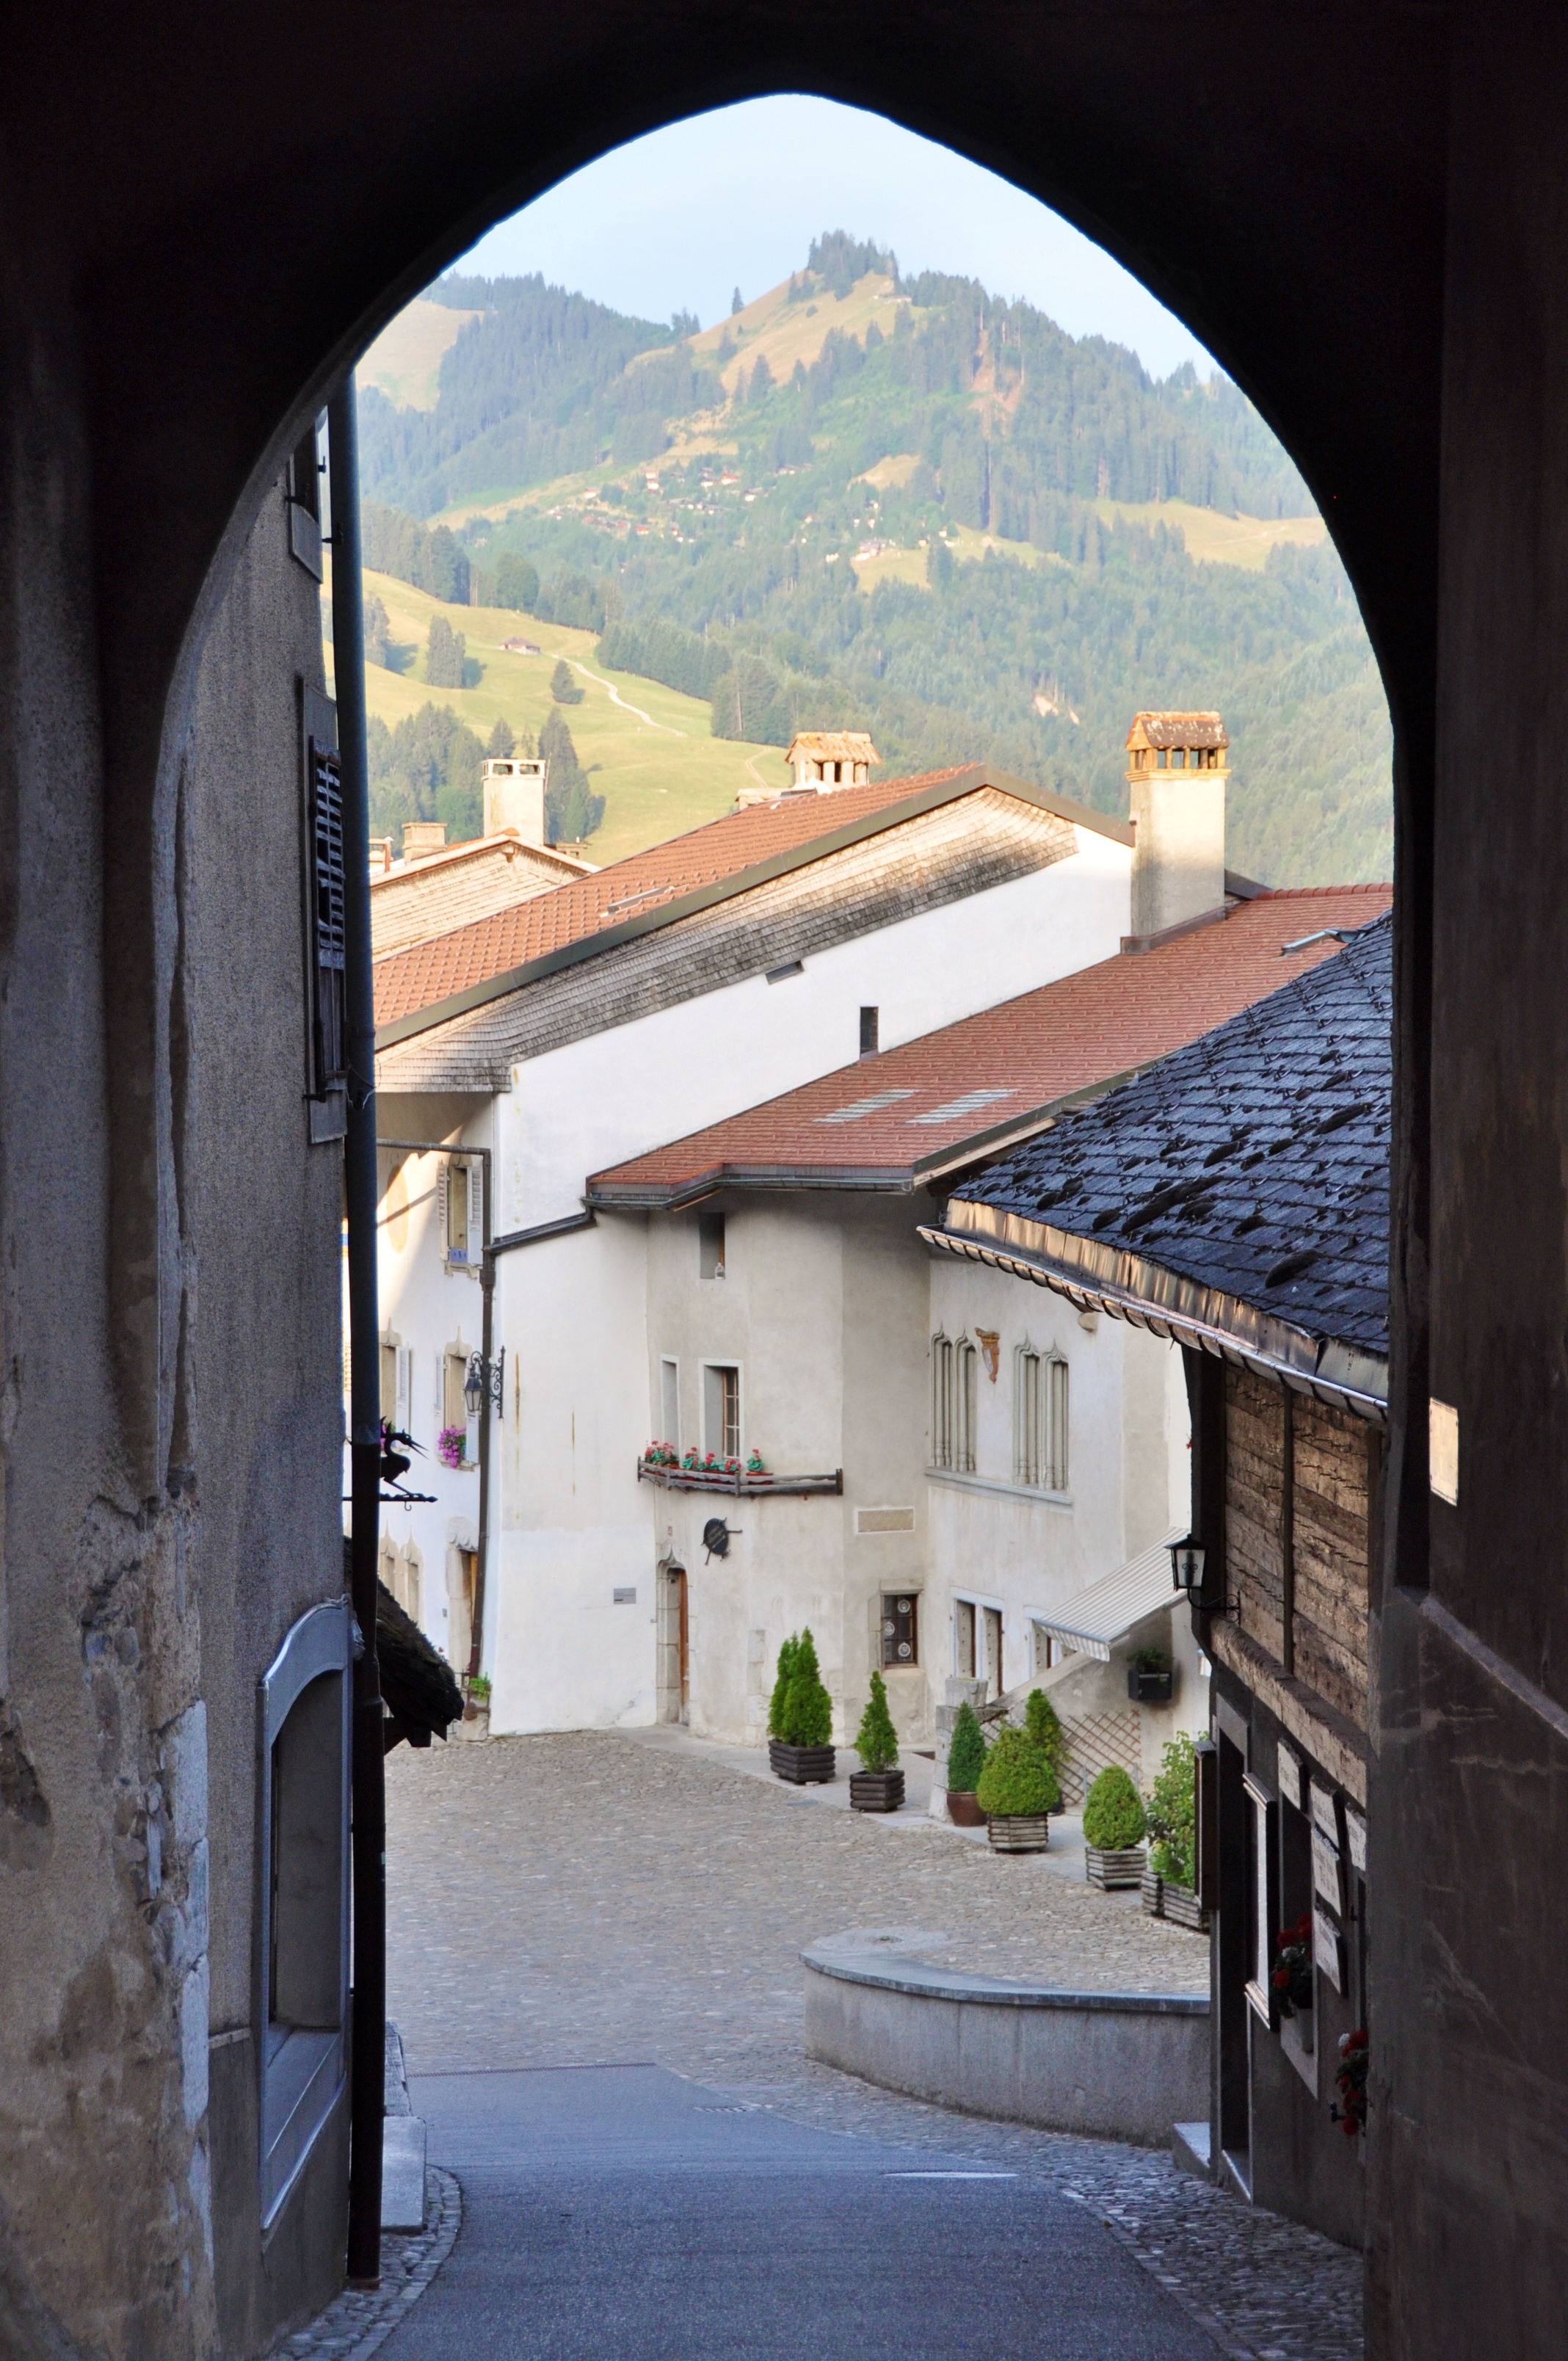
architecture, road, street, house, window, town, view, old, alley, home, wall, travel, village, arch, facade, gate, old town, urban area, human settlement